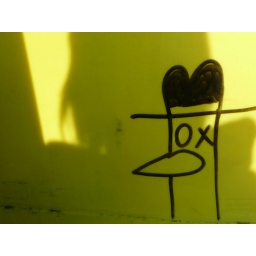
A cool duck that I found drawn on a newspaper stand in Seattle.